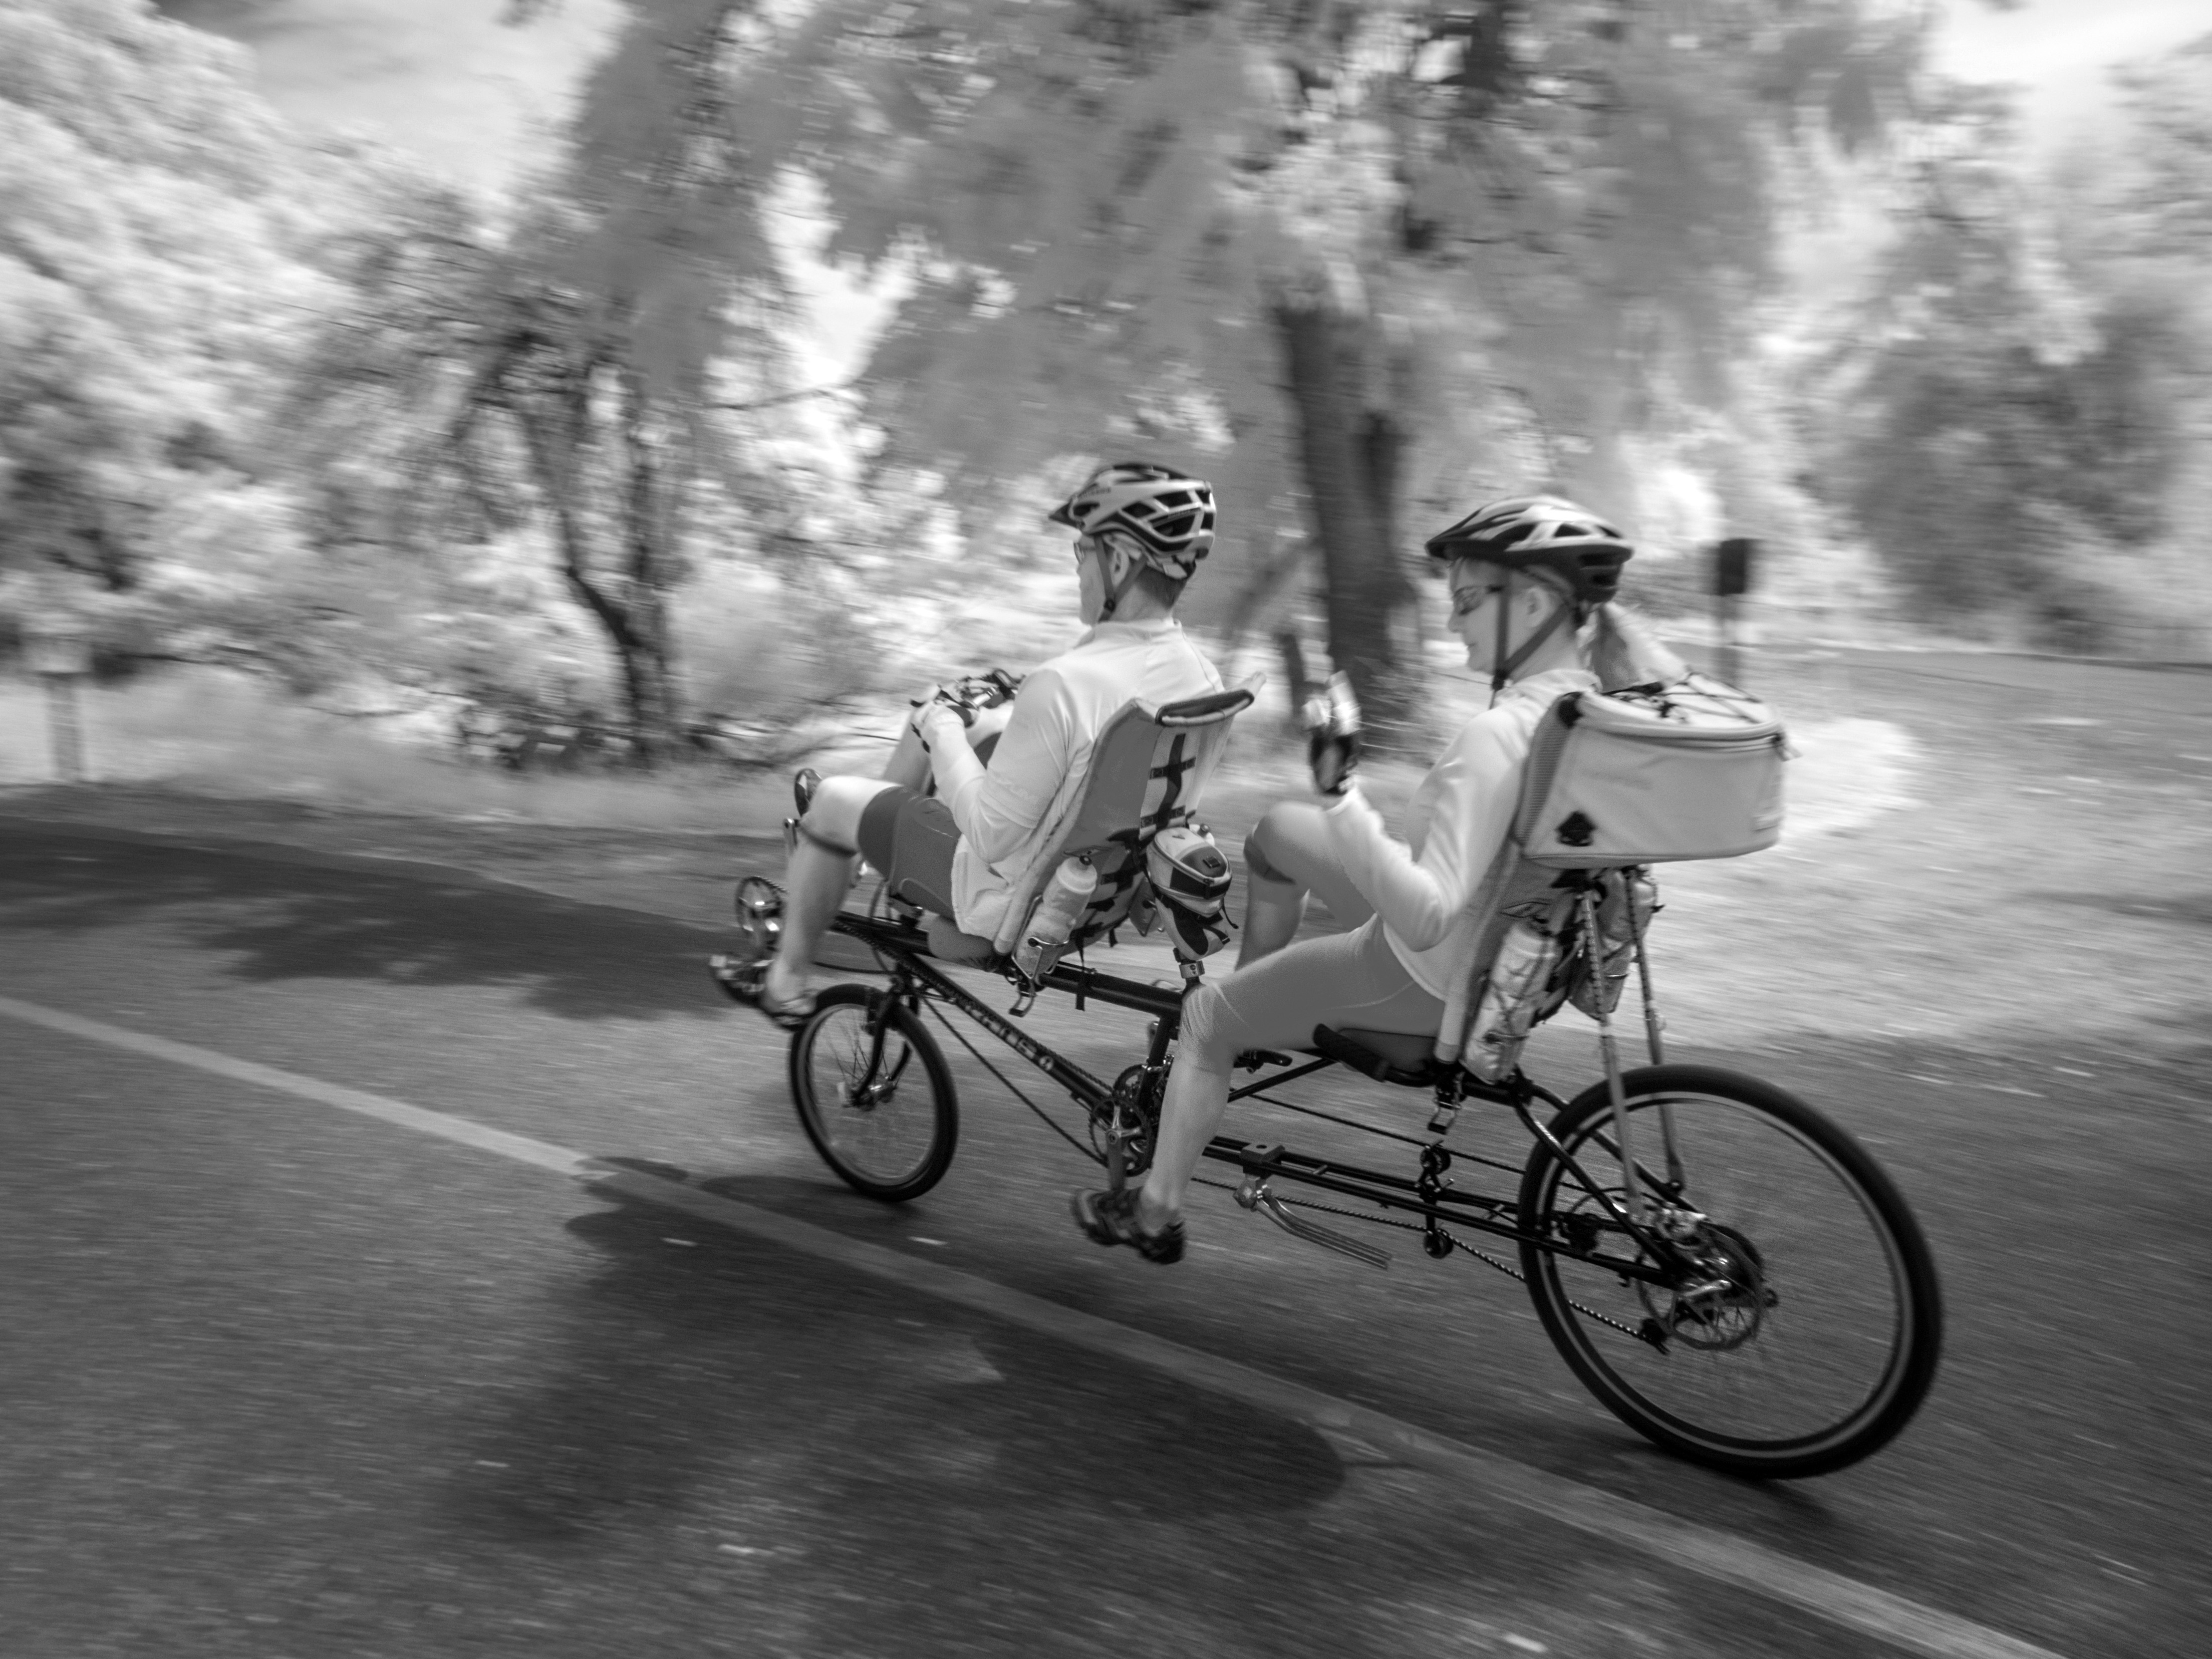
winter, black and white, white, photography, bicycle, bike, vehicle, monochrome, sports equipment, cycling, photograph, ir, americanriverparkway, infrared, tandem, recumbent, land vehicle, monochrome photography